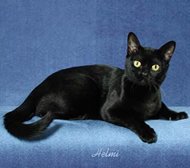
Animal: cat
Breed: Bombay